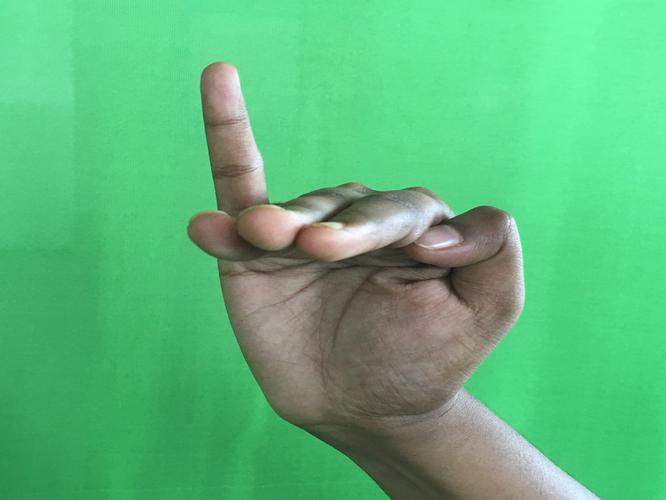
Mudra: Hamsapaksha
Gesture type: double_hand